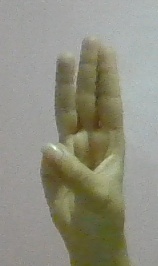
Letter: thaa